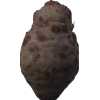
Label: celery